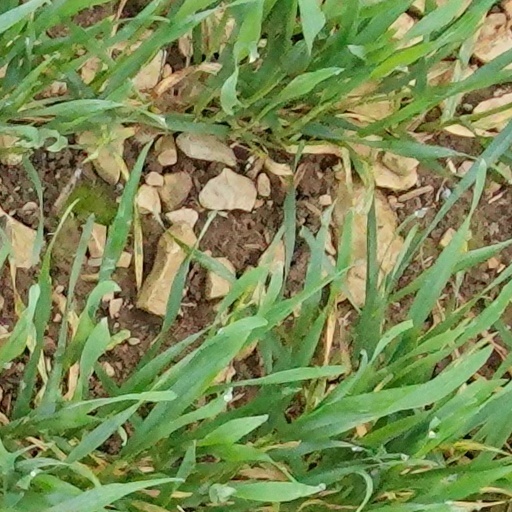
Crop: wheat